Petra Kvitová

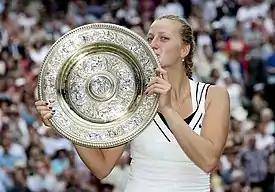
Kvitová holds the Venus Rosewater Dish, her first major crown, after winning the 2011 Wimbledon Championships

Kvitová started 2011 by winning her second career title at the Brisbane International, defeating the likes of third seed Nadia Petrova and fifth seed Anastasia Pavlyuchenkova en route to the final, where she beat Andrea Petkovic for the title. With the win, she achieved the ranking of world No. 28. Kvitová was the 25th seed at the Australian Open, and made her first quarterfinal here, having defeated Sally Peers, Anna Chakvetadze, fifth seed Samantha Stosur and 22nd seed Flavia Pennetta en route, where she lost to second seed Vera Zvonareva in straight sets. Her strong run there ensured her a top 20 debut in the rankings, at world No. 18. Kvitová then beat Slovaks Dominika Cibulková and Daniela Hantuchová in the Fed Cup opening round to put the Czech team in the semifinals.